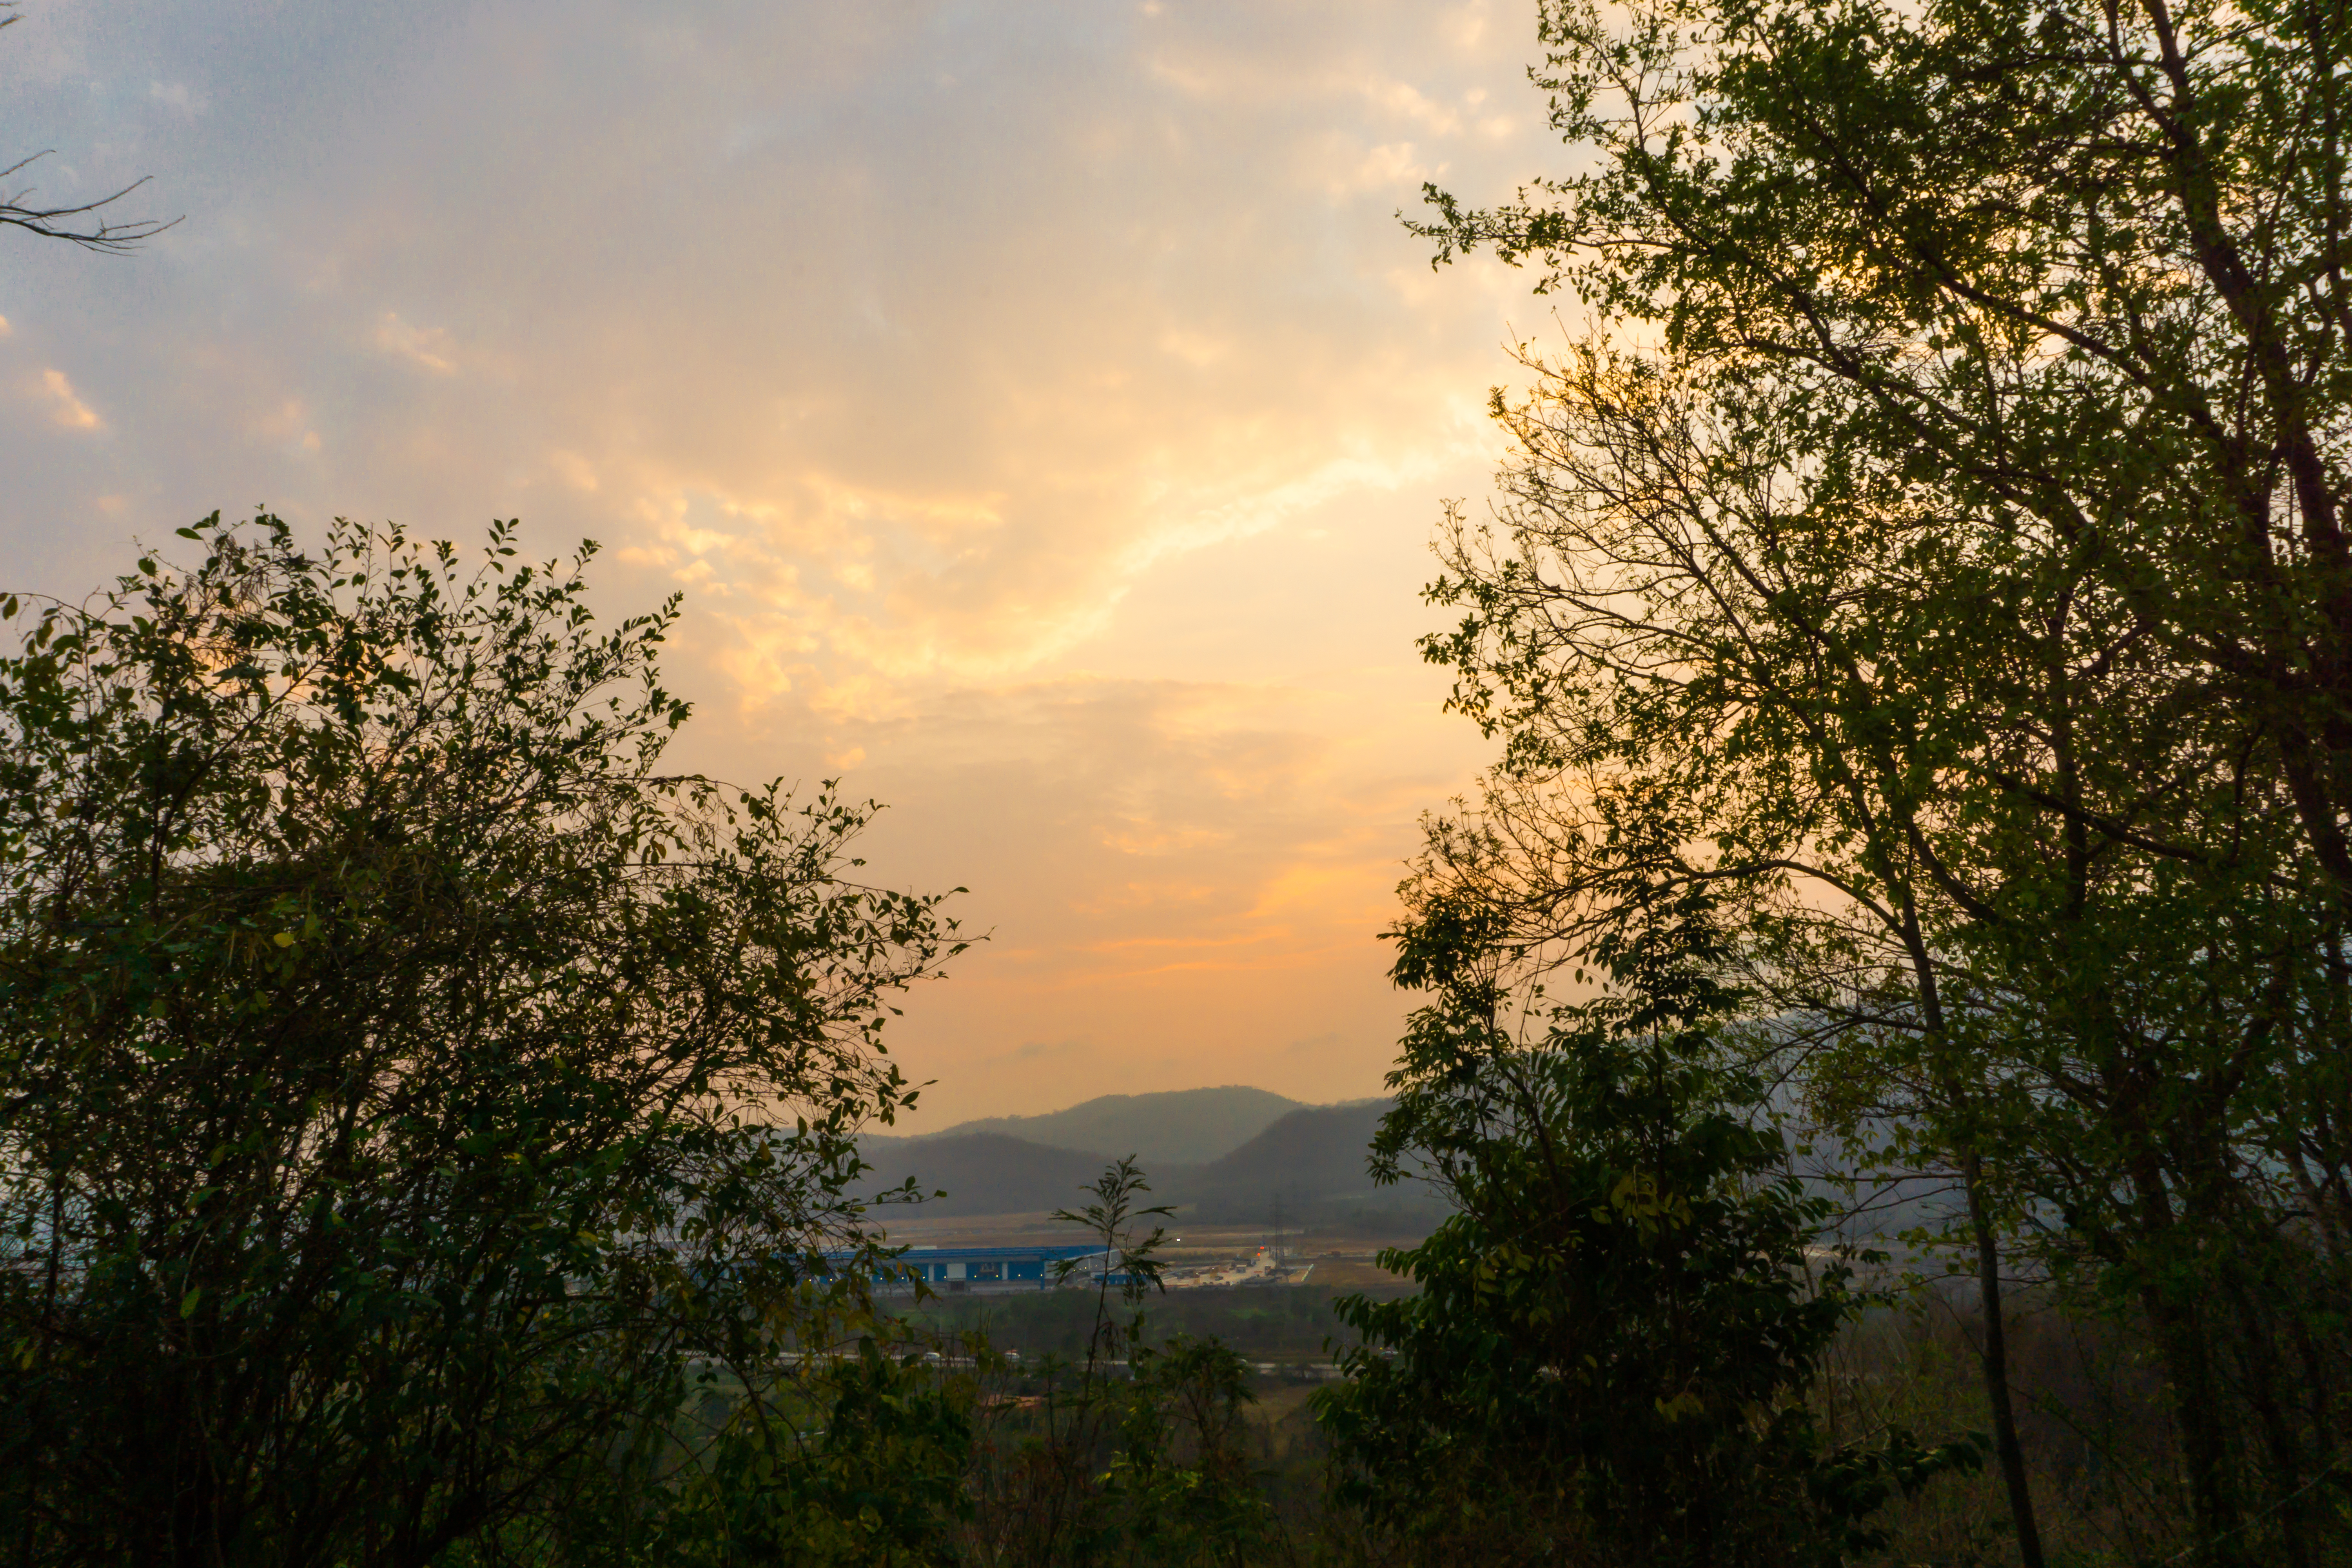
sky, bright, nature, cloud, atmospheric phenomenon, tree, morning, natural landscape, sunlight, evening, sunrise, atmosphere, leaf, sunset, horizon, woody plant, hill station, mountain, branch, hill, landscape, plant, forest, meteorological phenomenon, sun, dusk, lake, cumulus, river, jungle, afterglow, dawn, house, city